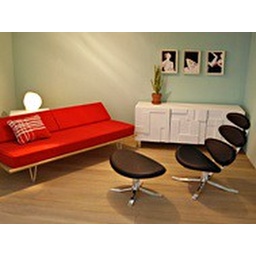
Sideboard with sofa and chair (photo by Annina)